Pedro St. James Castle

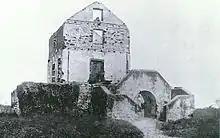
Pedro St. James after years of neglect and decades before it was fully restored

During the 20th century the site continued to be privately owned, but the building was reduced to ruin after decades of neglect. In the 1960s, 1970s and 1980s the house underwent extensive alterations as a tourist attraction and restaurant. It was in these modern times the property became known as "Pedro Castle", being renamed and refurbished to look like a castle by businessman Thomas "Tom" Hubbell.